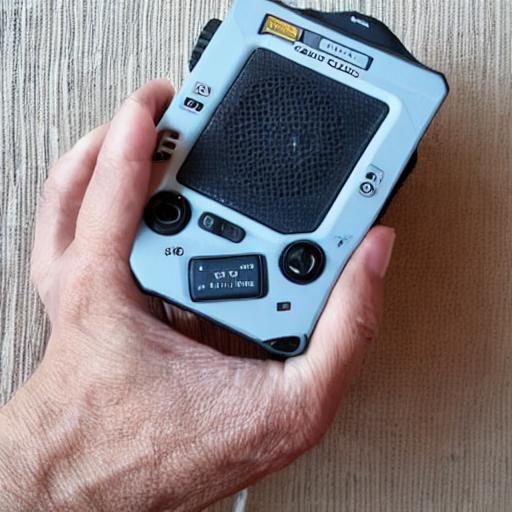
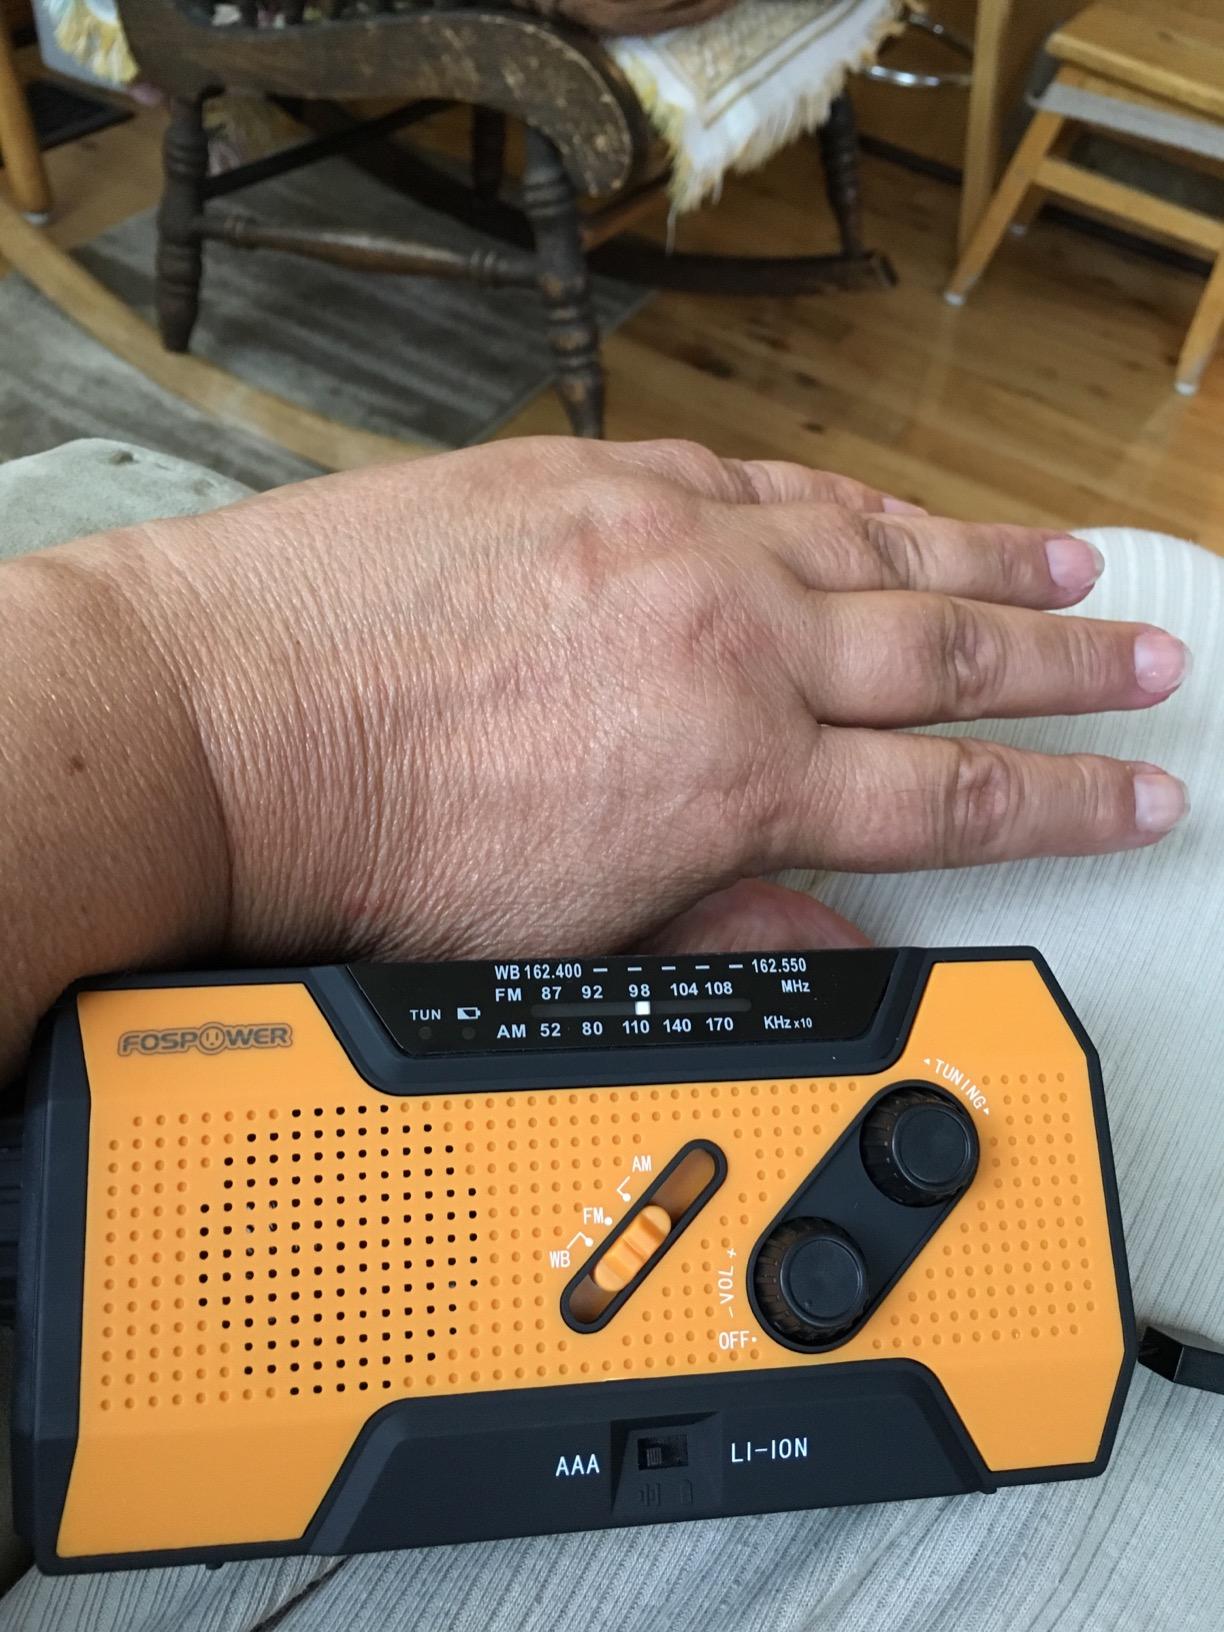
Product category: radio
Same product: no